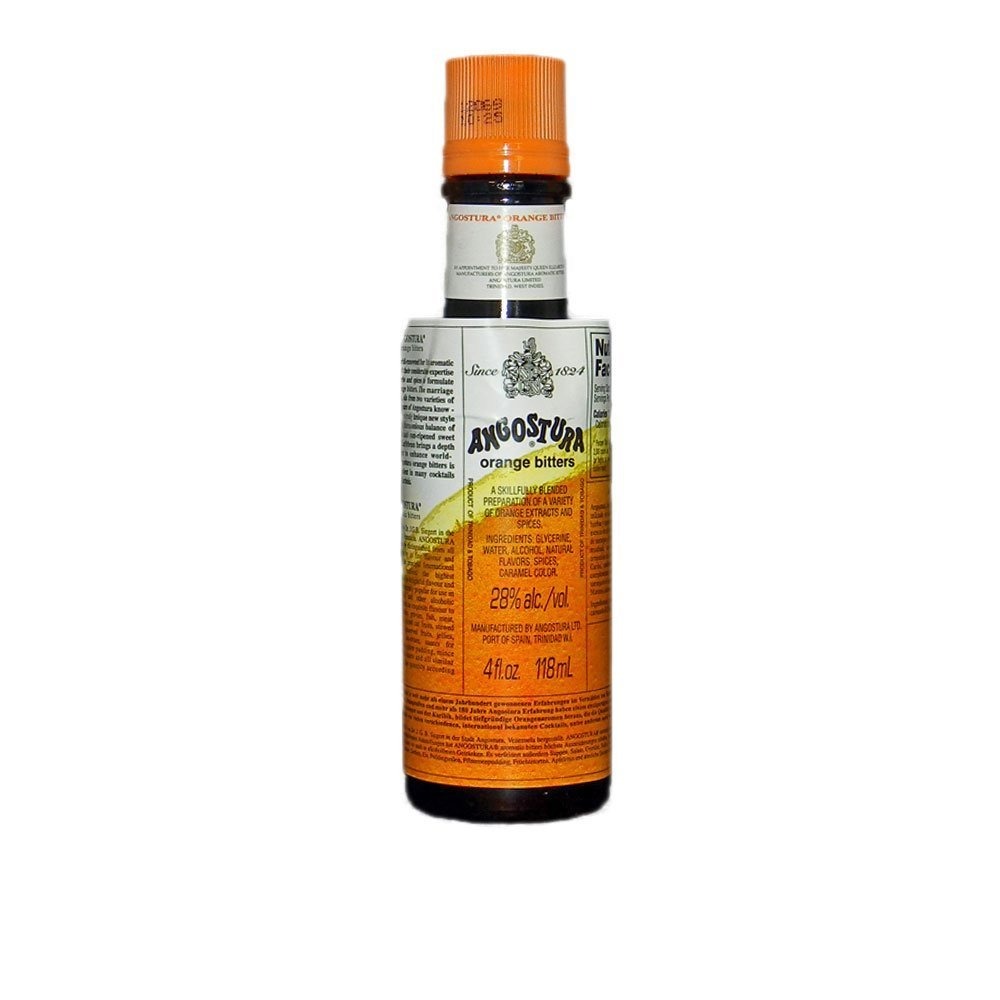
Item Name: Angostura Orange Bitters, 4-Ounce(pack of 3)
Value: 12.0
Unit: Fl Oz

Price: 11.49